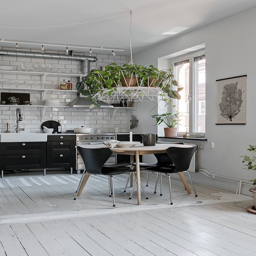
black kitchen with a green touch - via blog